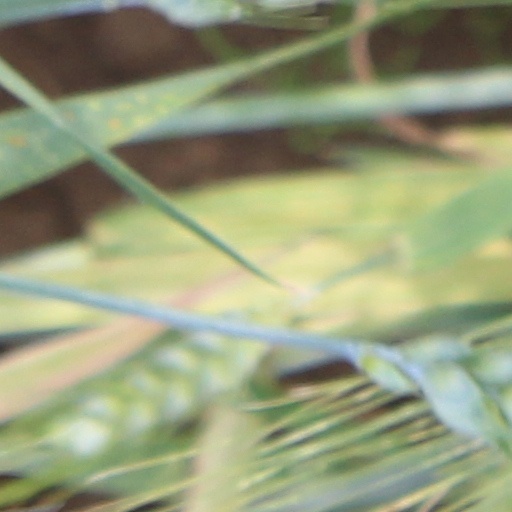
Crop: wheat